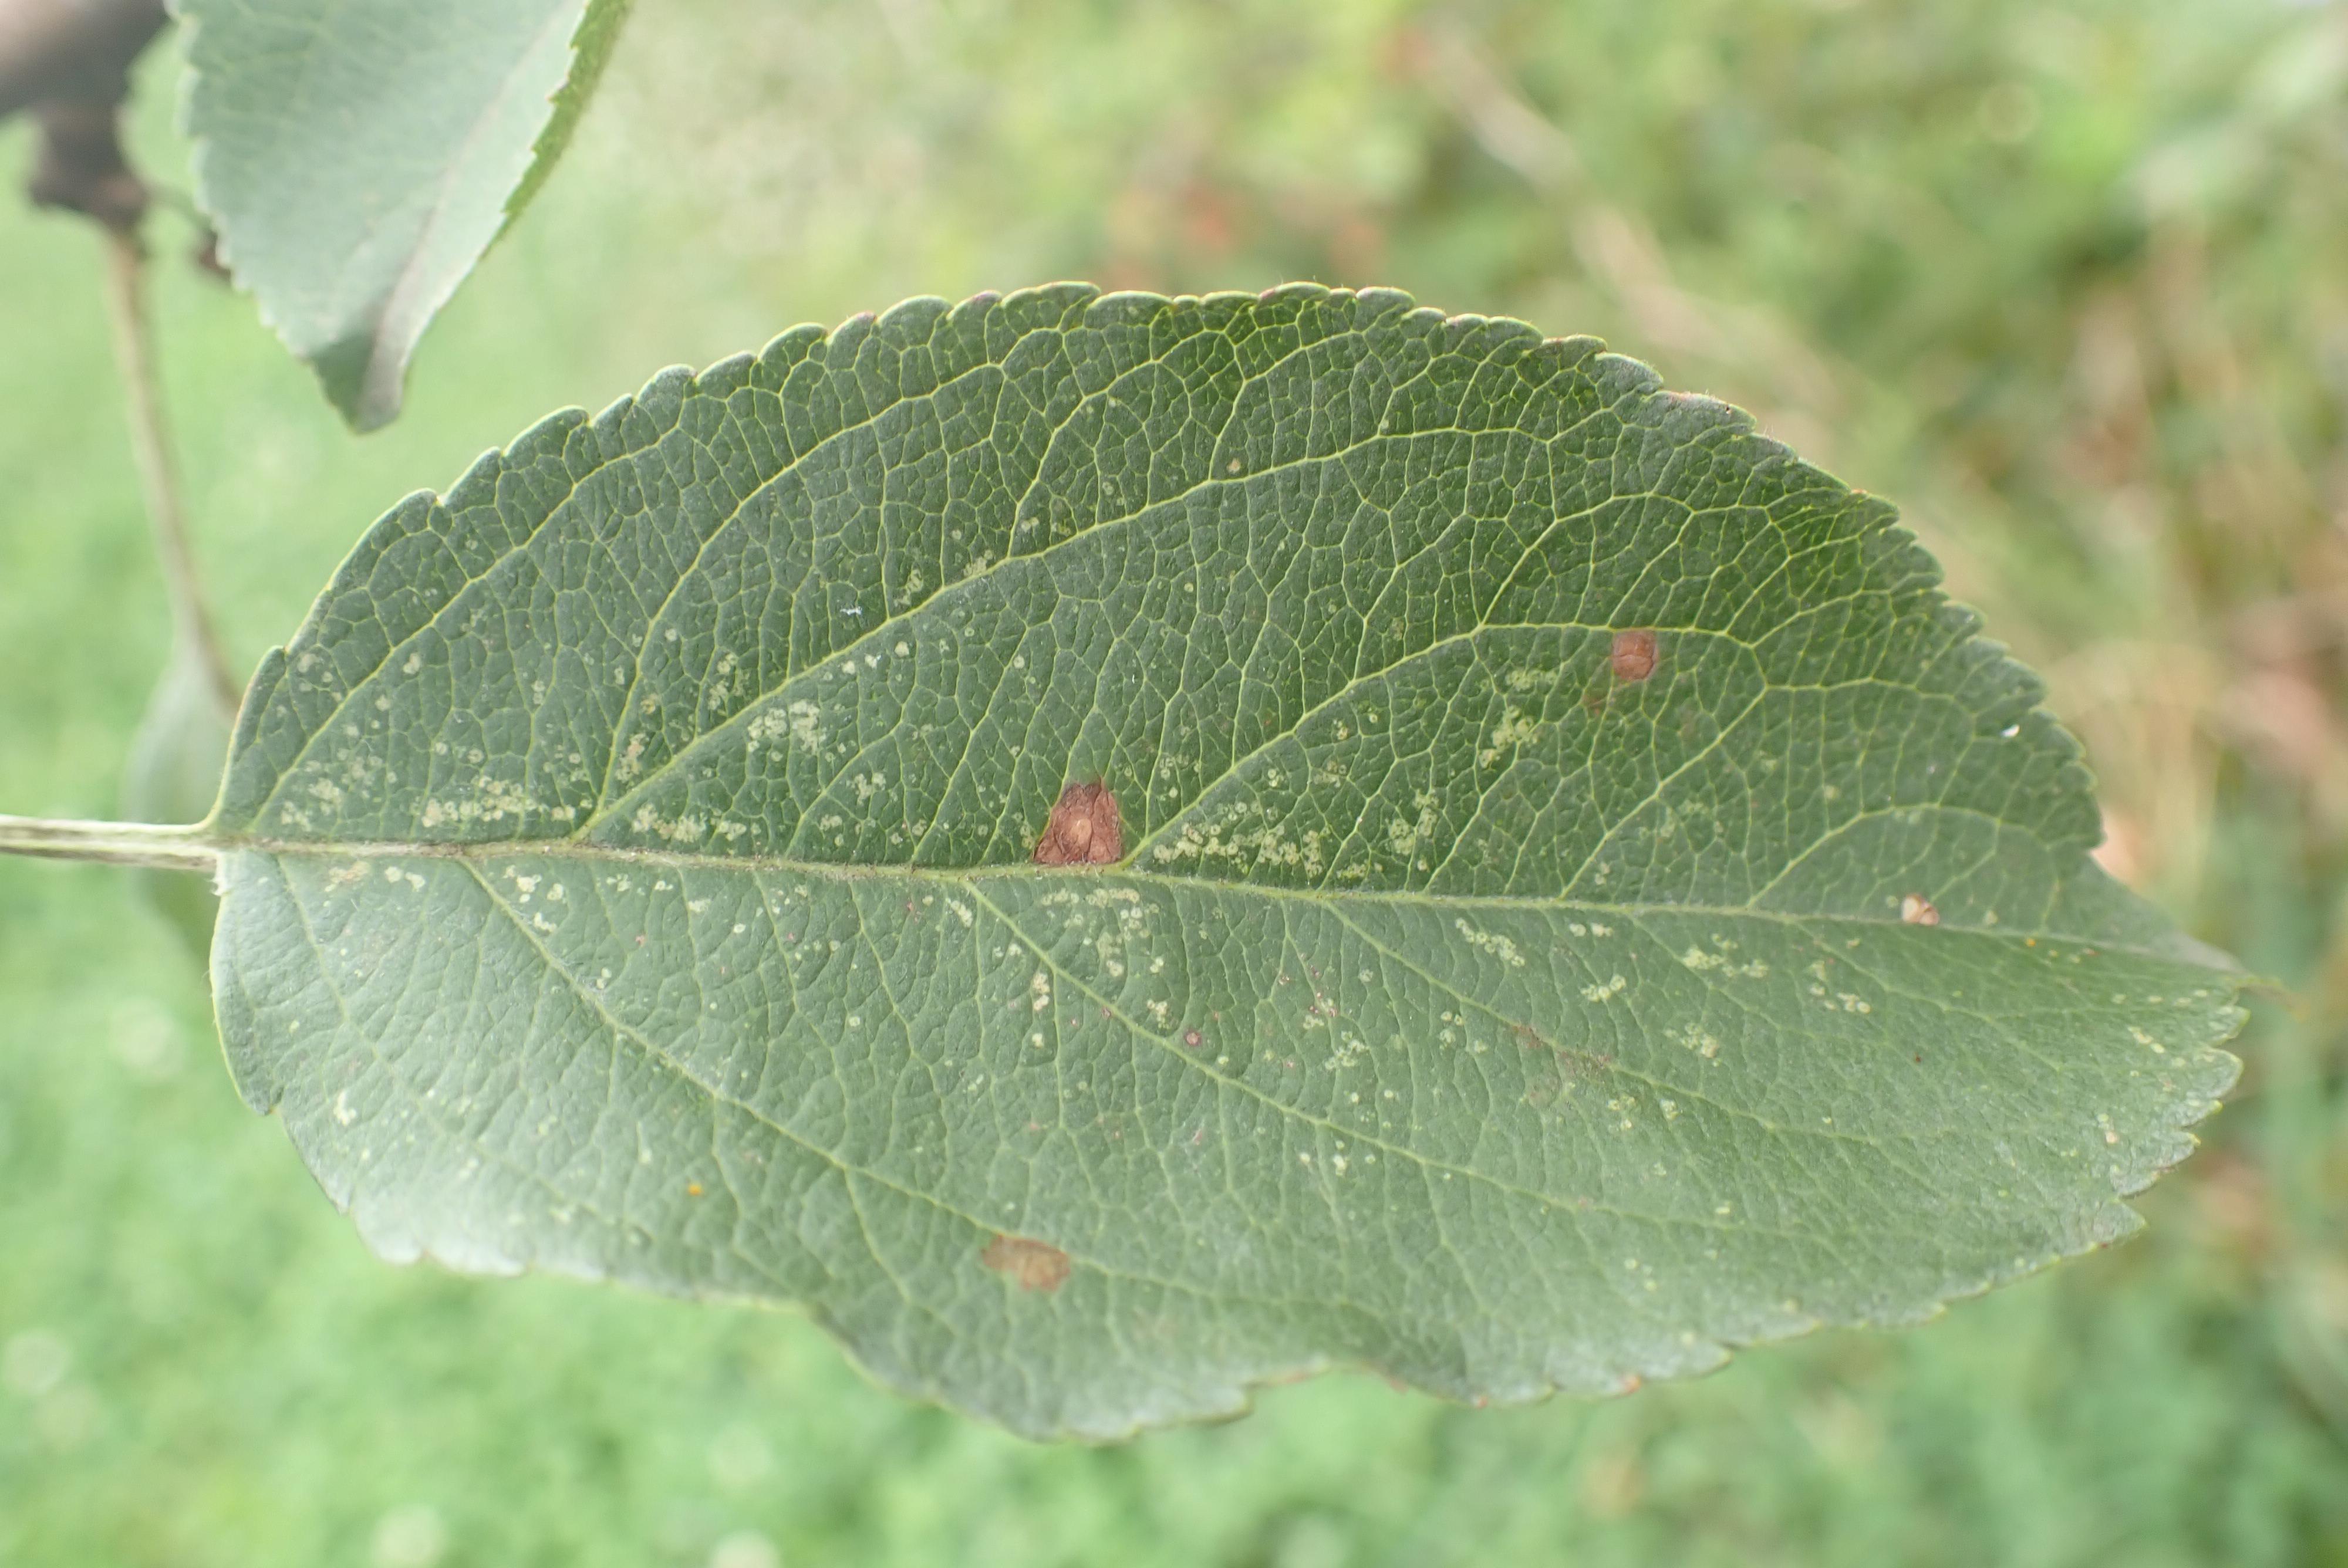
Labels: complex